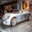
Label: automobile